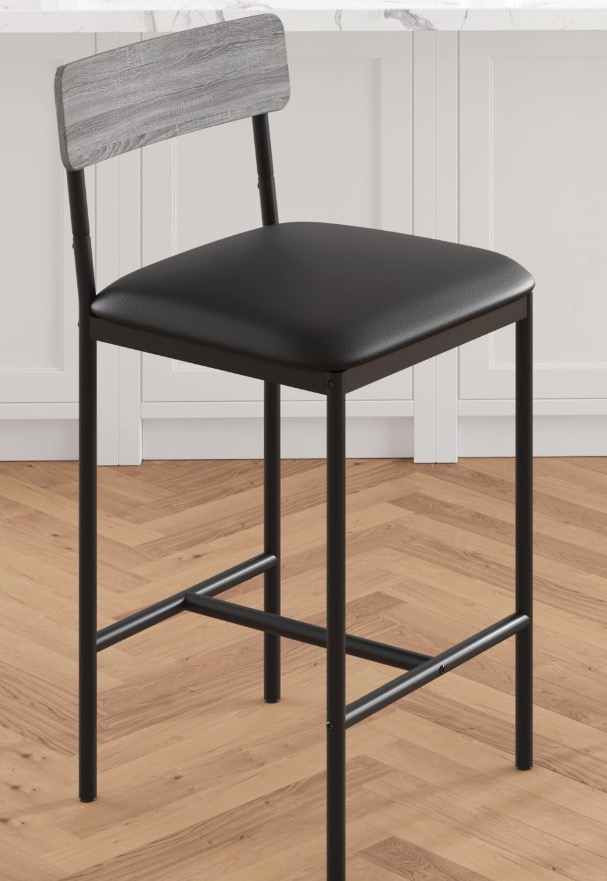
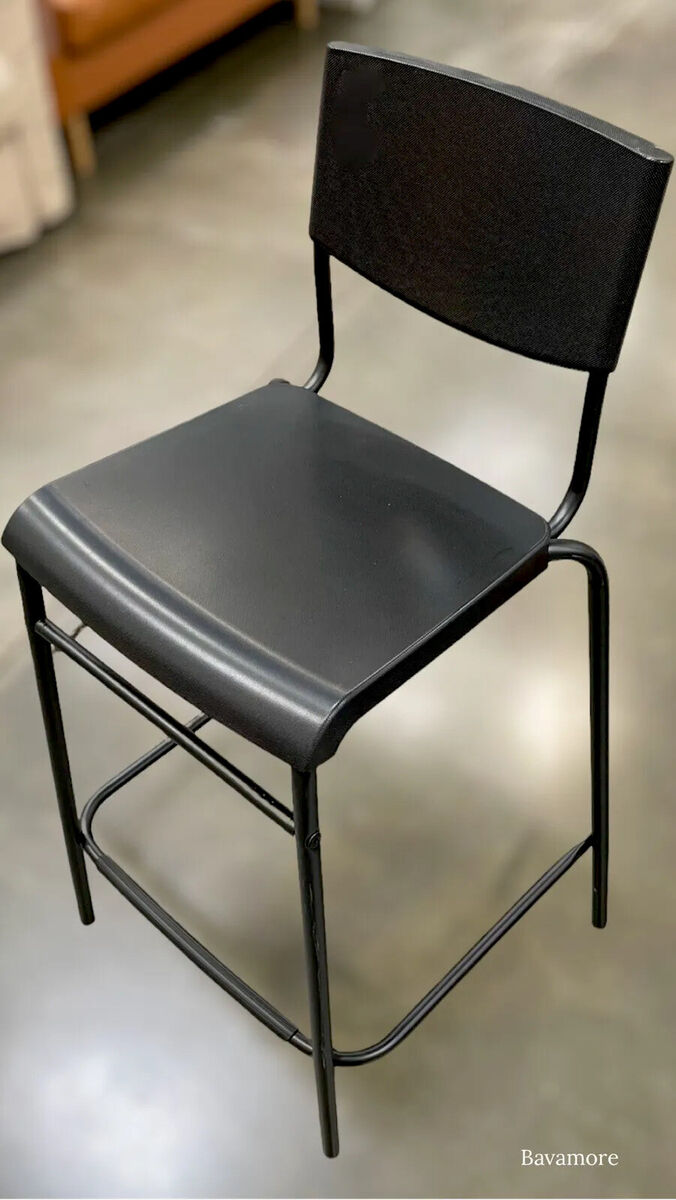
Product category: stool
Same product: no